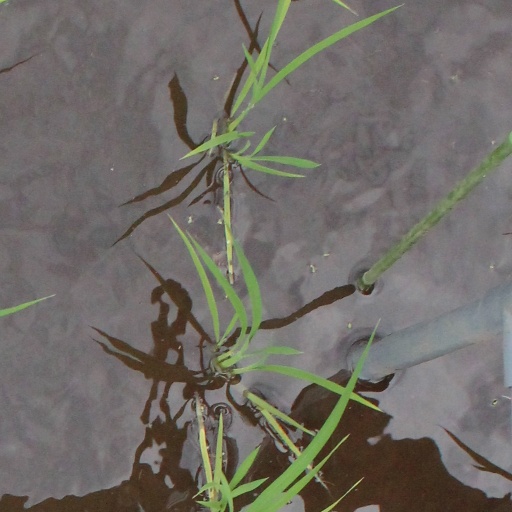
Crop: rice